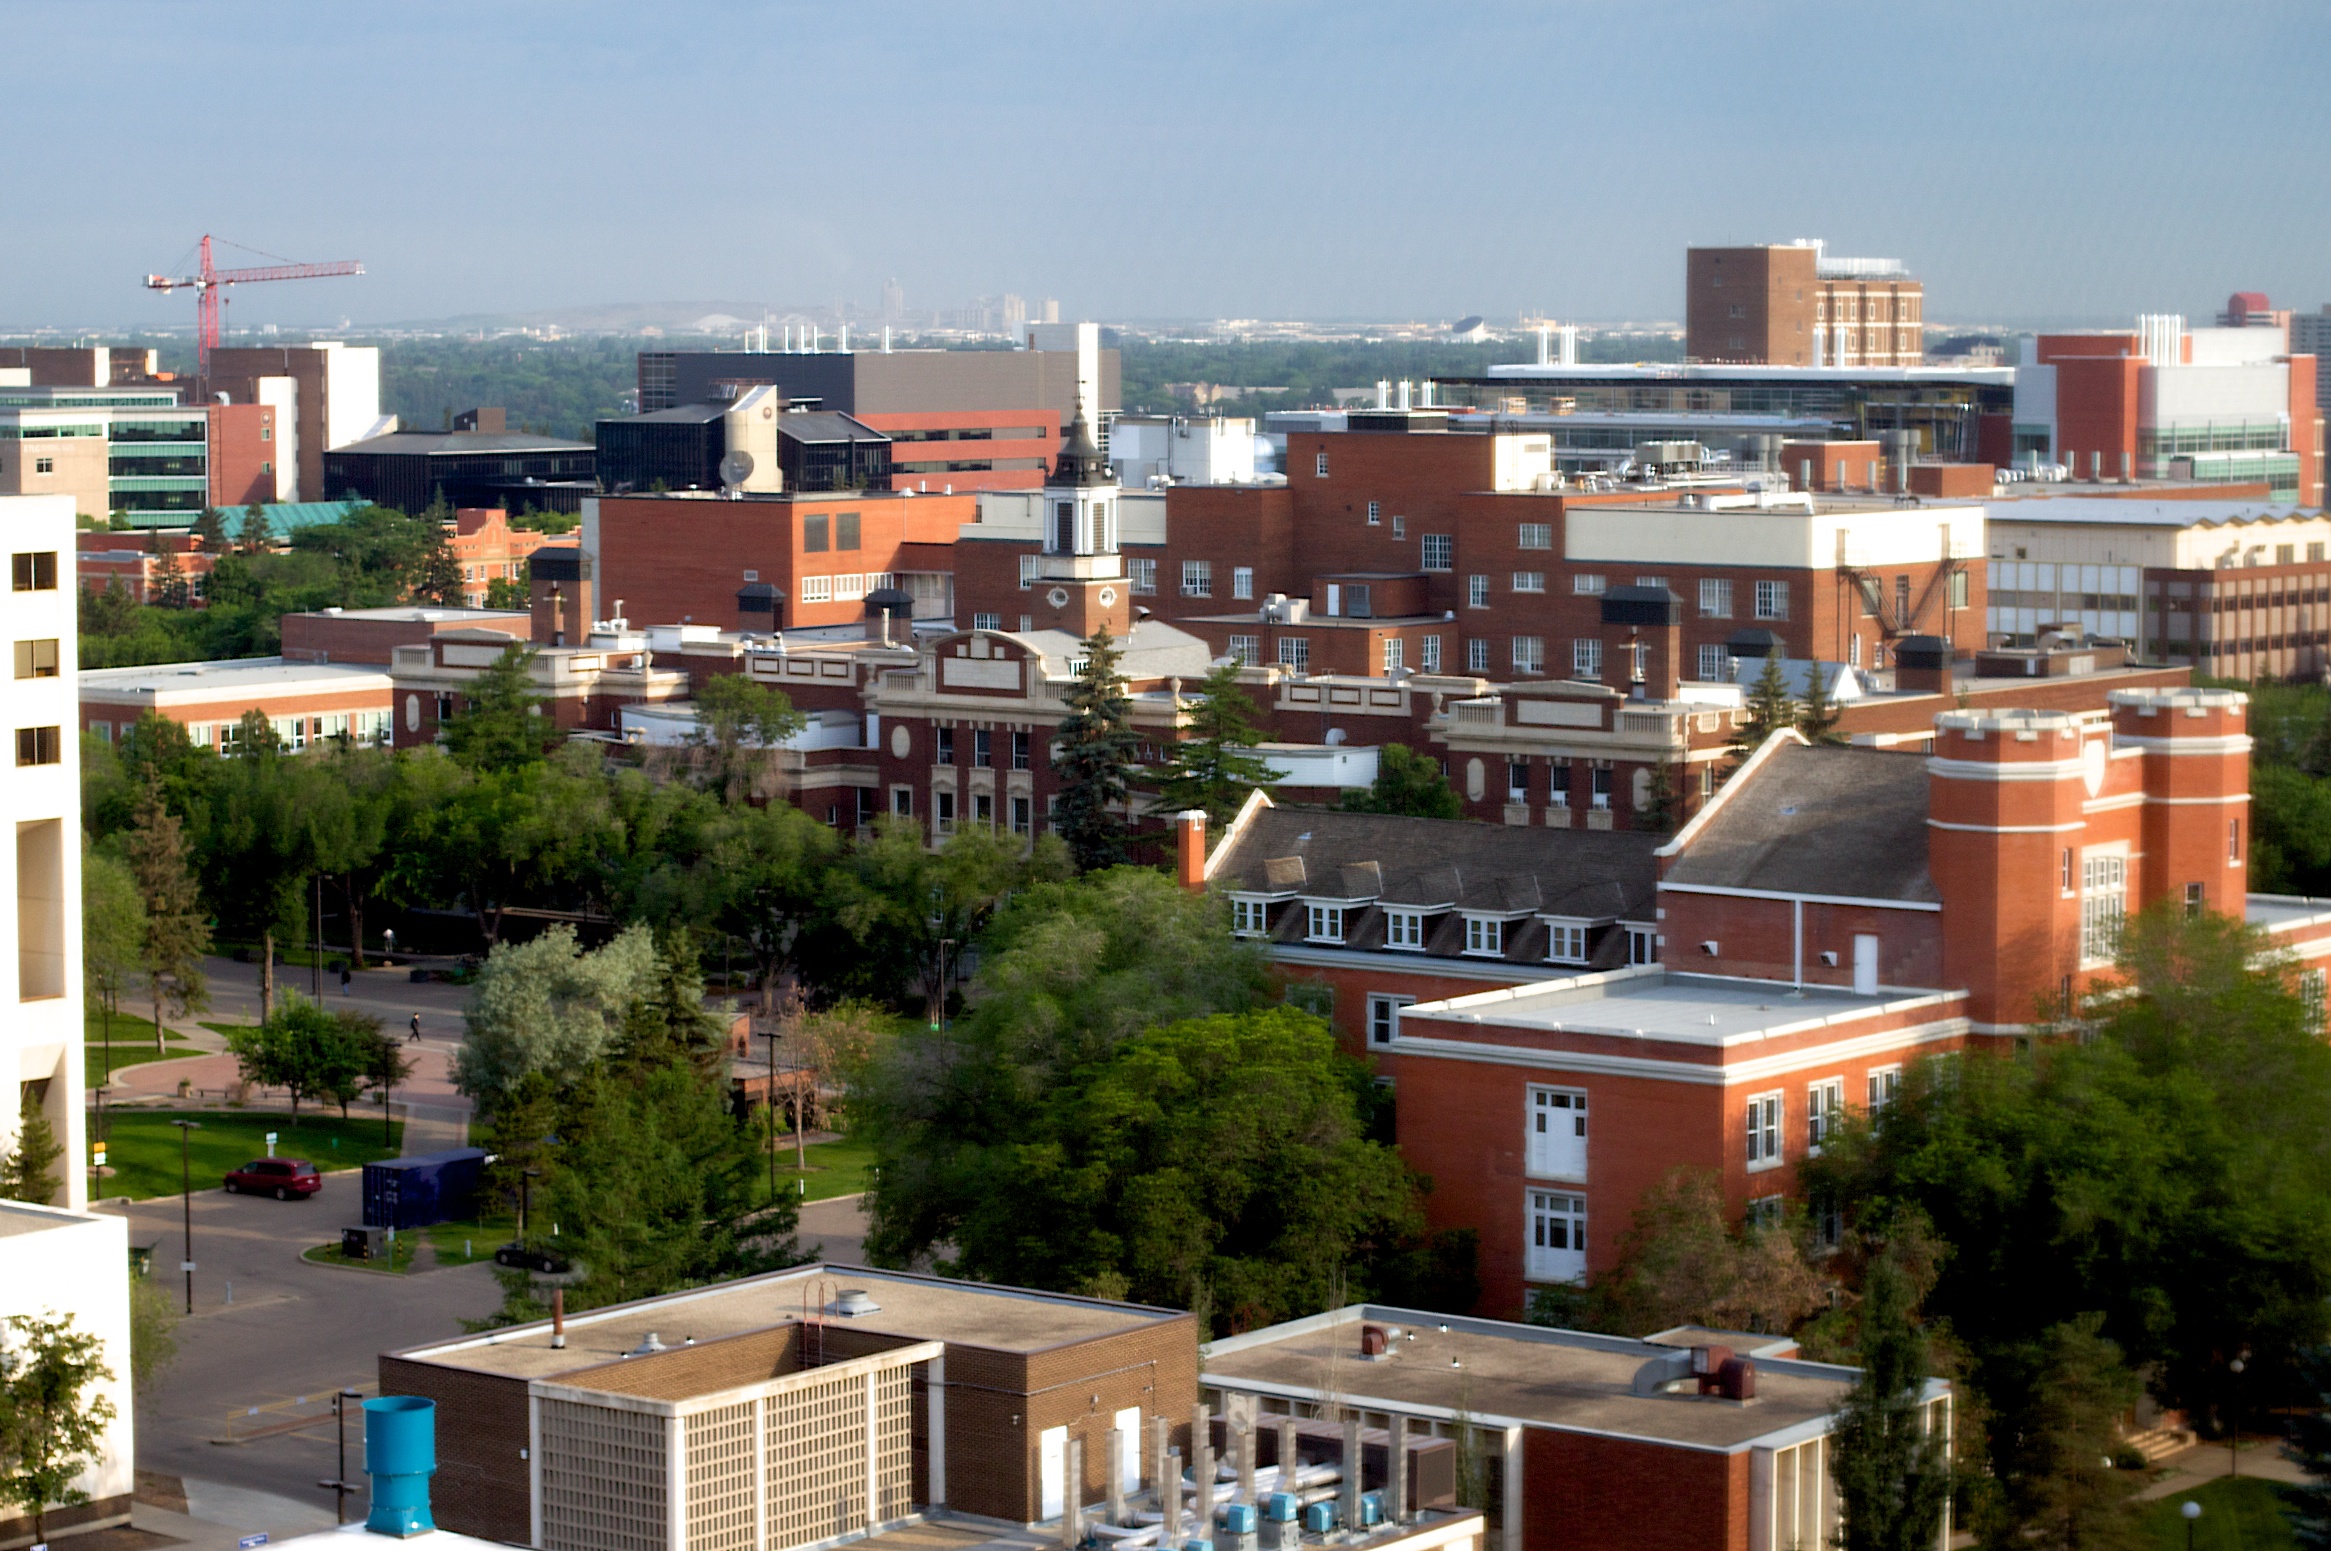
skyline, town, city, cityscape, downtown, suburb, plaza, property, apartment, tower block, edmonton, celc2010, condominium, neighbourhood, residential area, human settlement